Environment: real
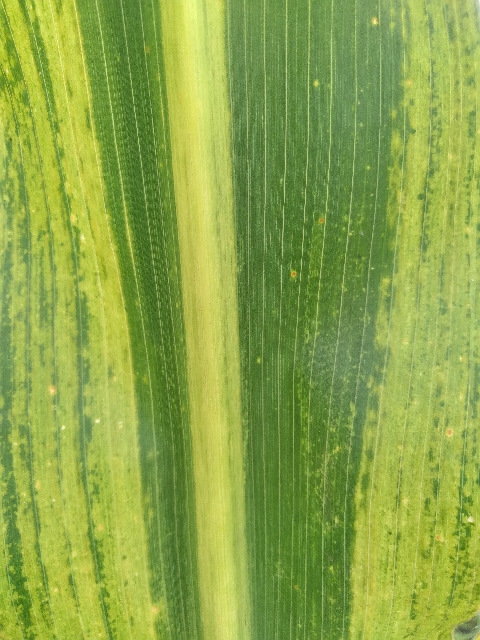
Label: lethal_necrosis